Eto Nabuli

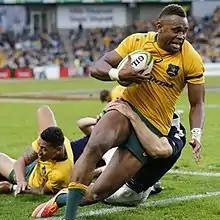
Nabuli with Australia against Scotland in 2017

Nabuli was a regular player for the Windsor Wolves in the New South Wales Cup during the 2013 season, finishing as the competition's leading try-scorer, with 30 tries. On 23 September 2013, he was named on the wing in the 2013 New South Wales Cup Team of the Year.